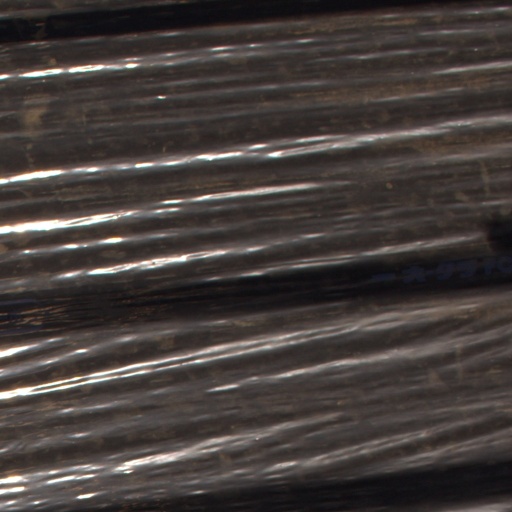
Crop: Jerusalem artichoke